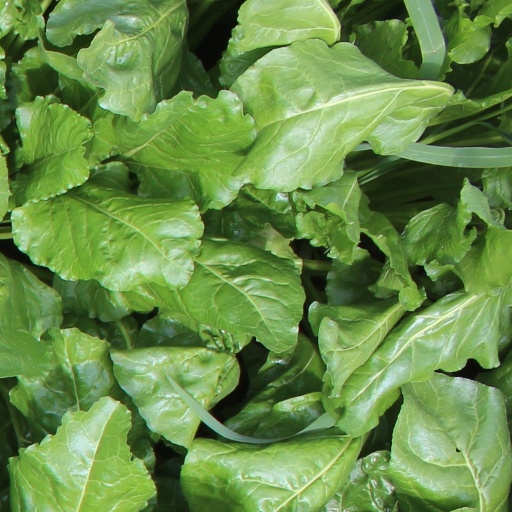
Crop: sugar beet